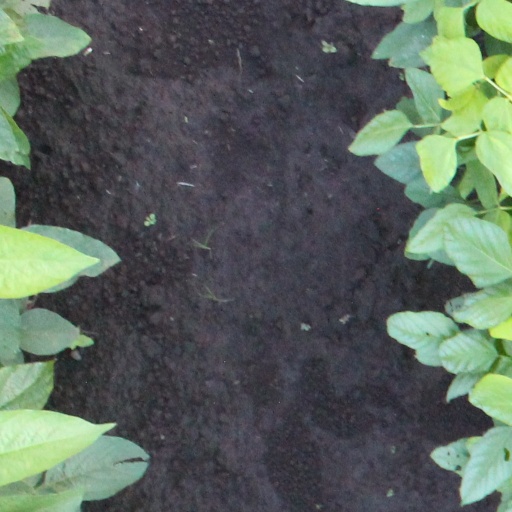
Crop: soybean